Achaemenid Empire

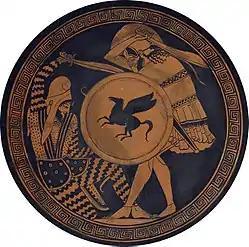
Greek hoplite and Persian warrior depicted fighting, on an ancient kylix, 5th century BC

The Ionian Revolt in 499 BC, and associated revolts in Aeolis, Doris, Cyprus, and Caria, were military rebellions by several regions of Asia Minor against Persian rule, lasting from 499 to 493 BC. At the heart of the rebellion was the dissatisfaction of the Greek cities of Asia Minor with the tyrants appointed by Persia to rule them, along with the individual actions of two Milesian tyrants, Histiaeus and Aristagoras. In 499 BC, the then-tyrant of Miletus, Aristagoras, launched a joint expedition with the Persian satrap Artaphernes to conquer Naxos, in an attempt to bolster his position in Miletus, both financially and in terms of prestige. The mission was a debacle, and sensing his imminent removal as a tyrant, Aristagoras chose to incite the whole of Ionia into rebellion against the Persian king, Darius I, who was commonly known as Darius the Great.